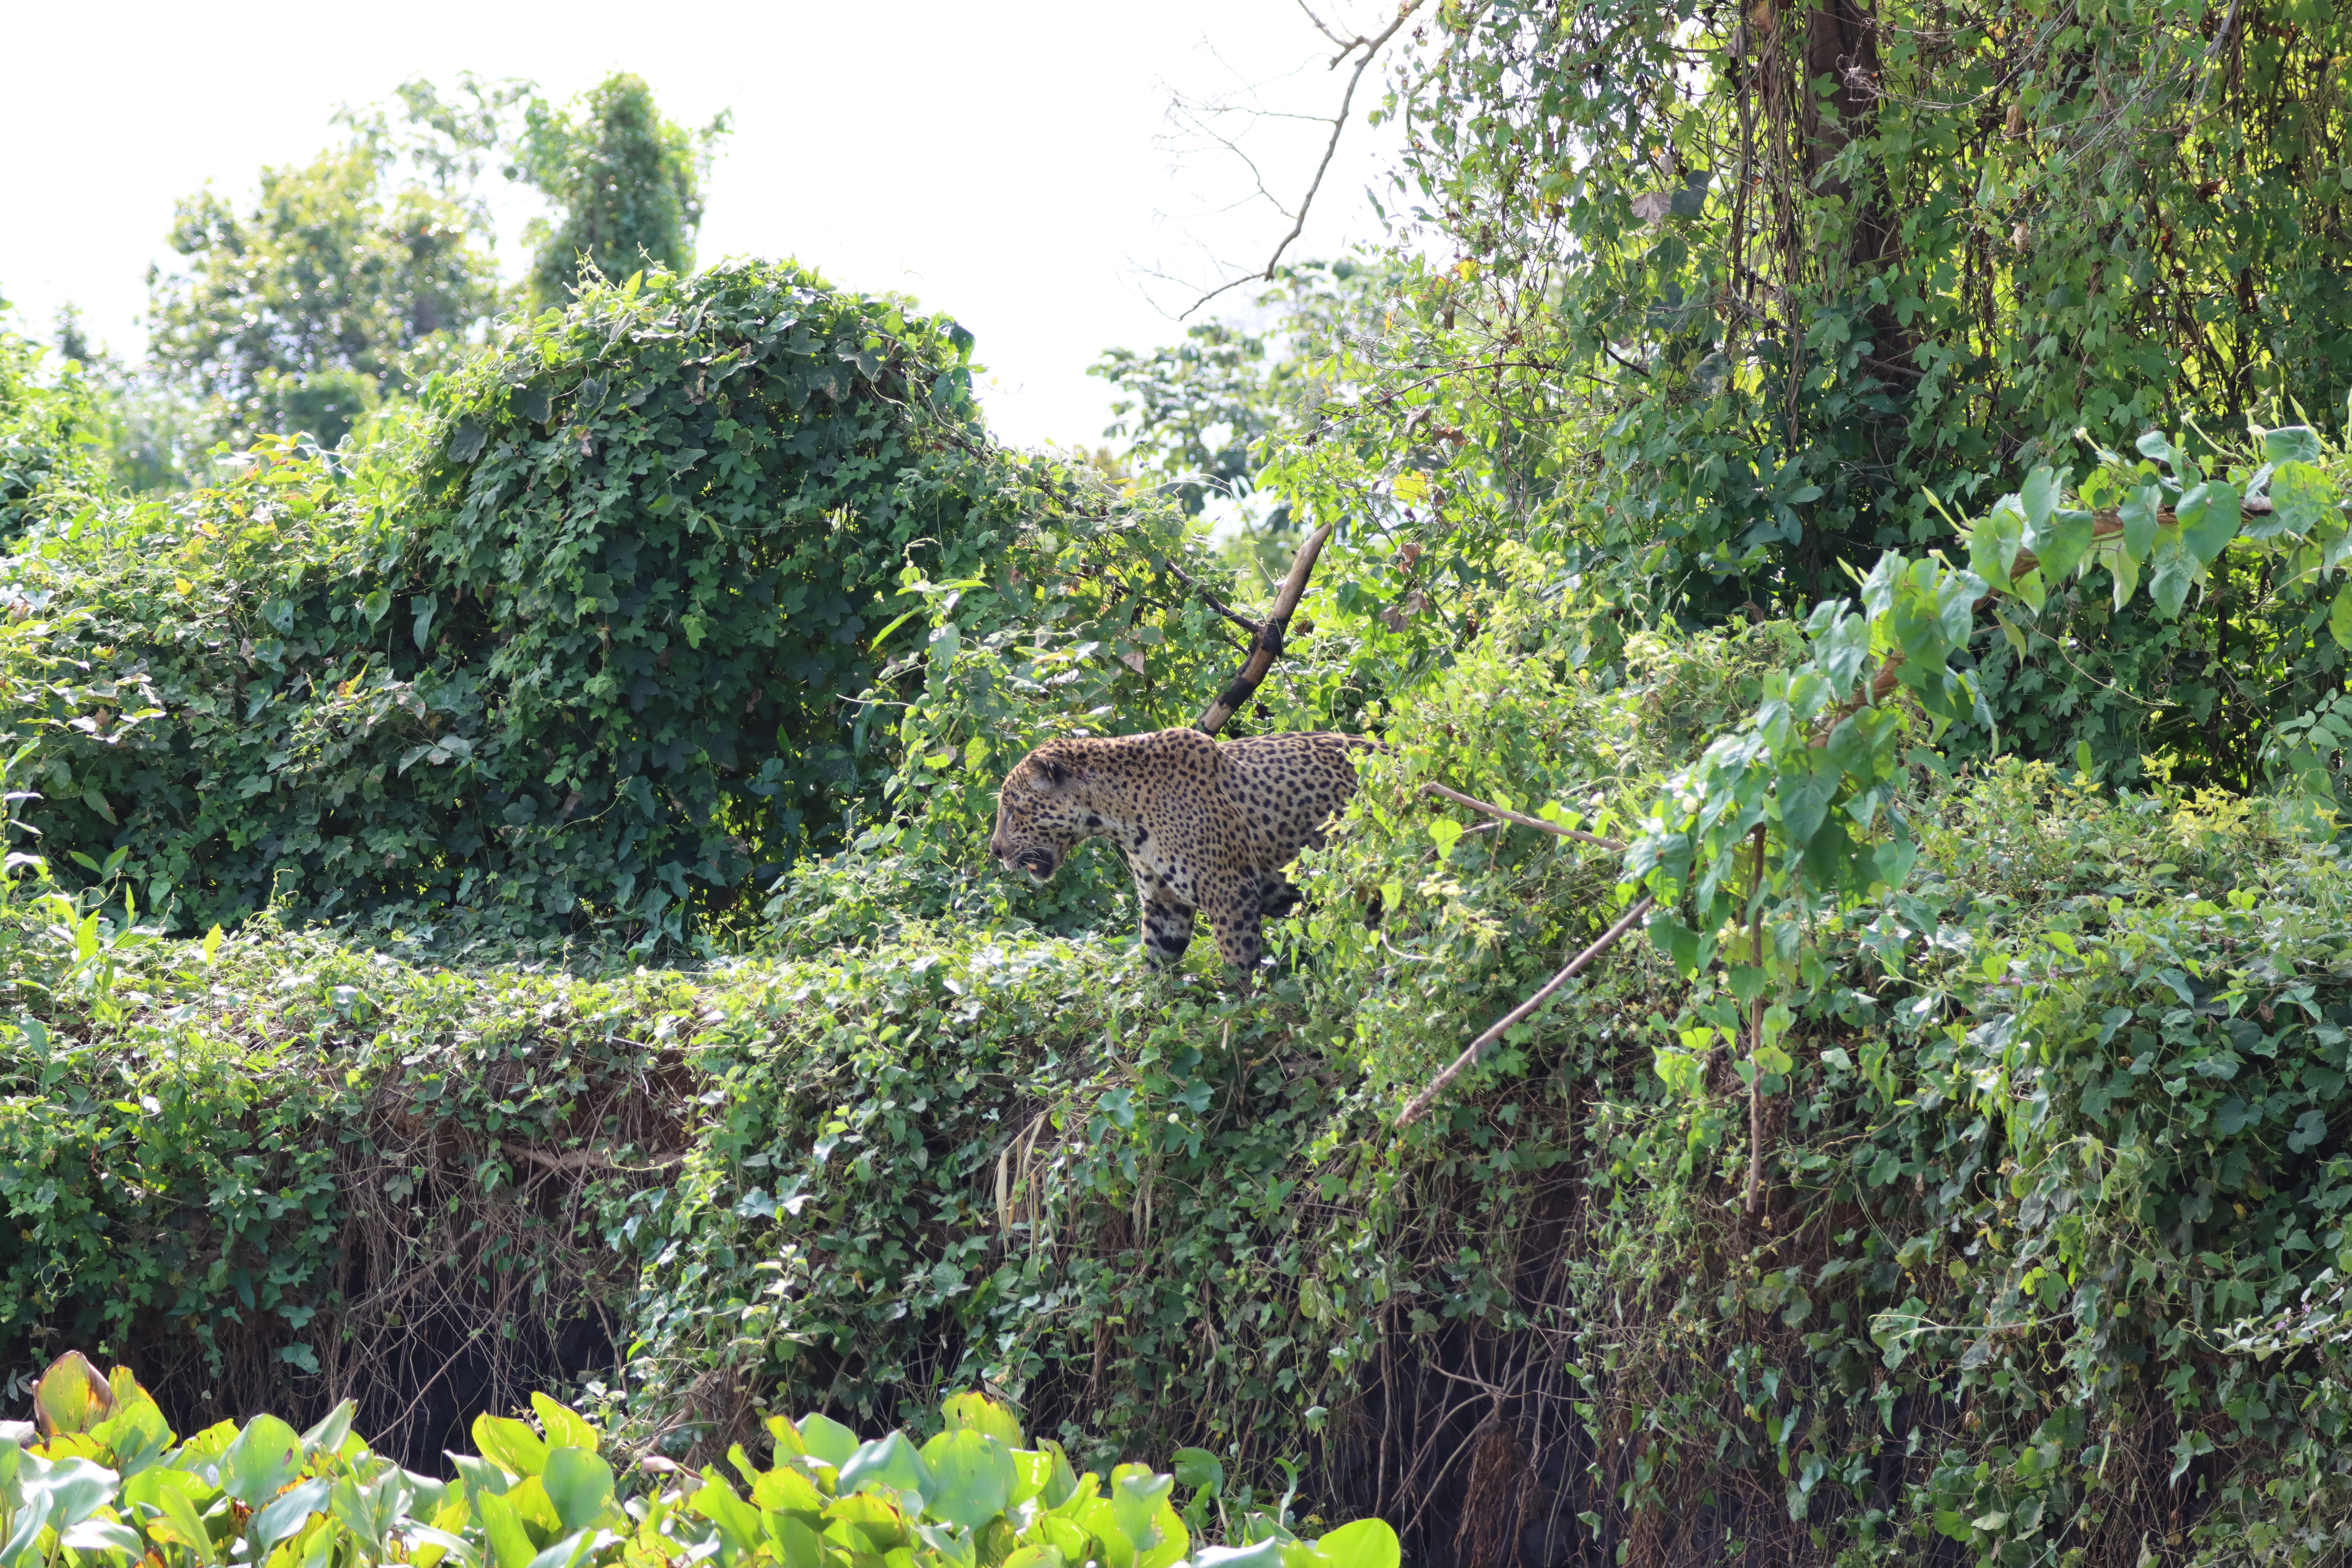
Jaguar: Kwang